Tony Sbarbaro

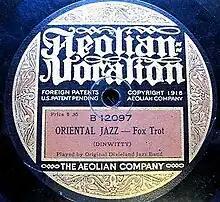
"Oriental Jazz" released on Aeolian Vocalion in 1919

Sbarbaro's drum set had a number of nonstandard qualities. He employed wood blocks, cowbells, and Chinese tom-toms, and used a custom arrangement for his bass and snare drum. He used the technique known as "double-drumming", hitting the bass drum with the butt end of the drum stick. Sbarbaro even put stuffed animals inside drums to change their sound. He also had a kazoo attached to his set, providing some of the band's sound effects.